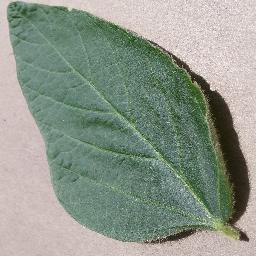
Label: Soybean___healthy